Vehicle registration plates of Norway

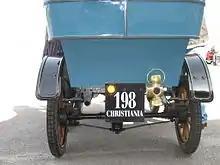
License plate from 1900–1913: later reproduction

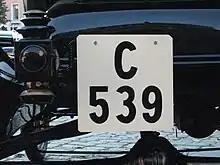
License plate from 1913–1929: later reproduction

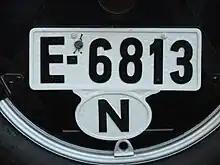
License plate from 1929–1971: later reproduction

From 1 April 1900 to 31 March 1913 regional license plates with only digits were in use. The license plates were in black with digits and the name of the province/town in white. Surviving vehicles from the period may use the original license plates. Only a handful of such vehicles exist today.